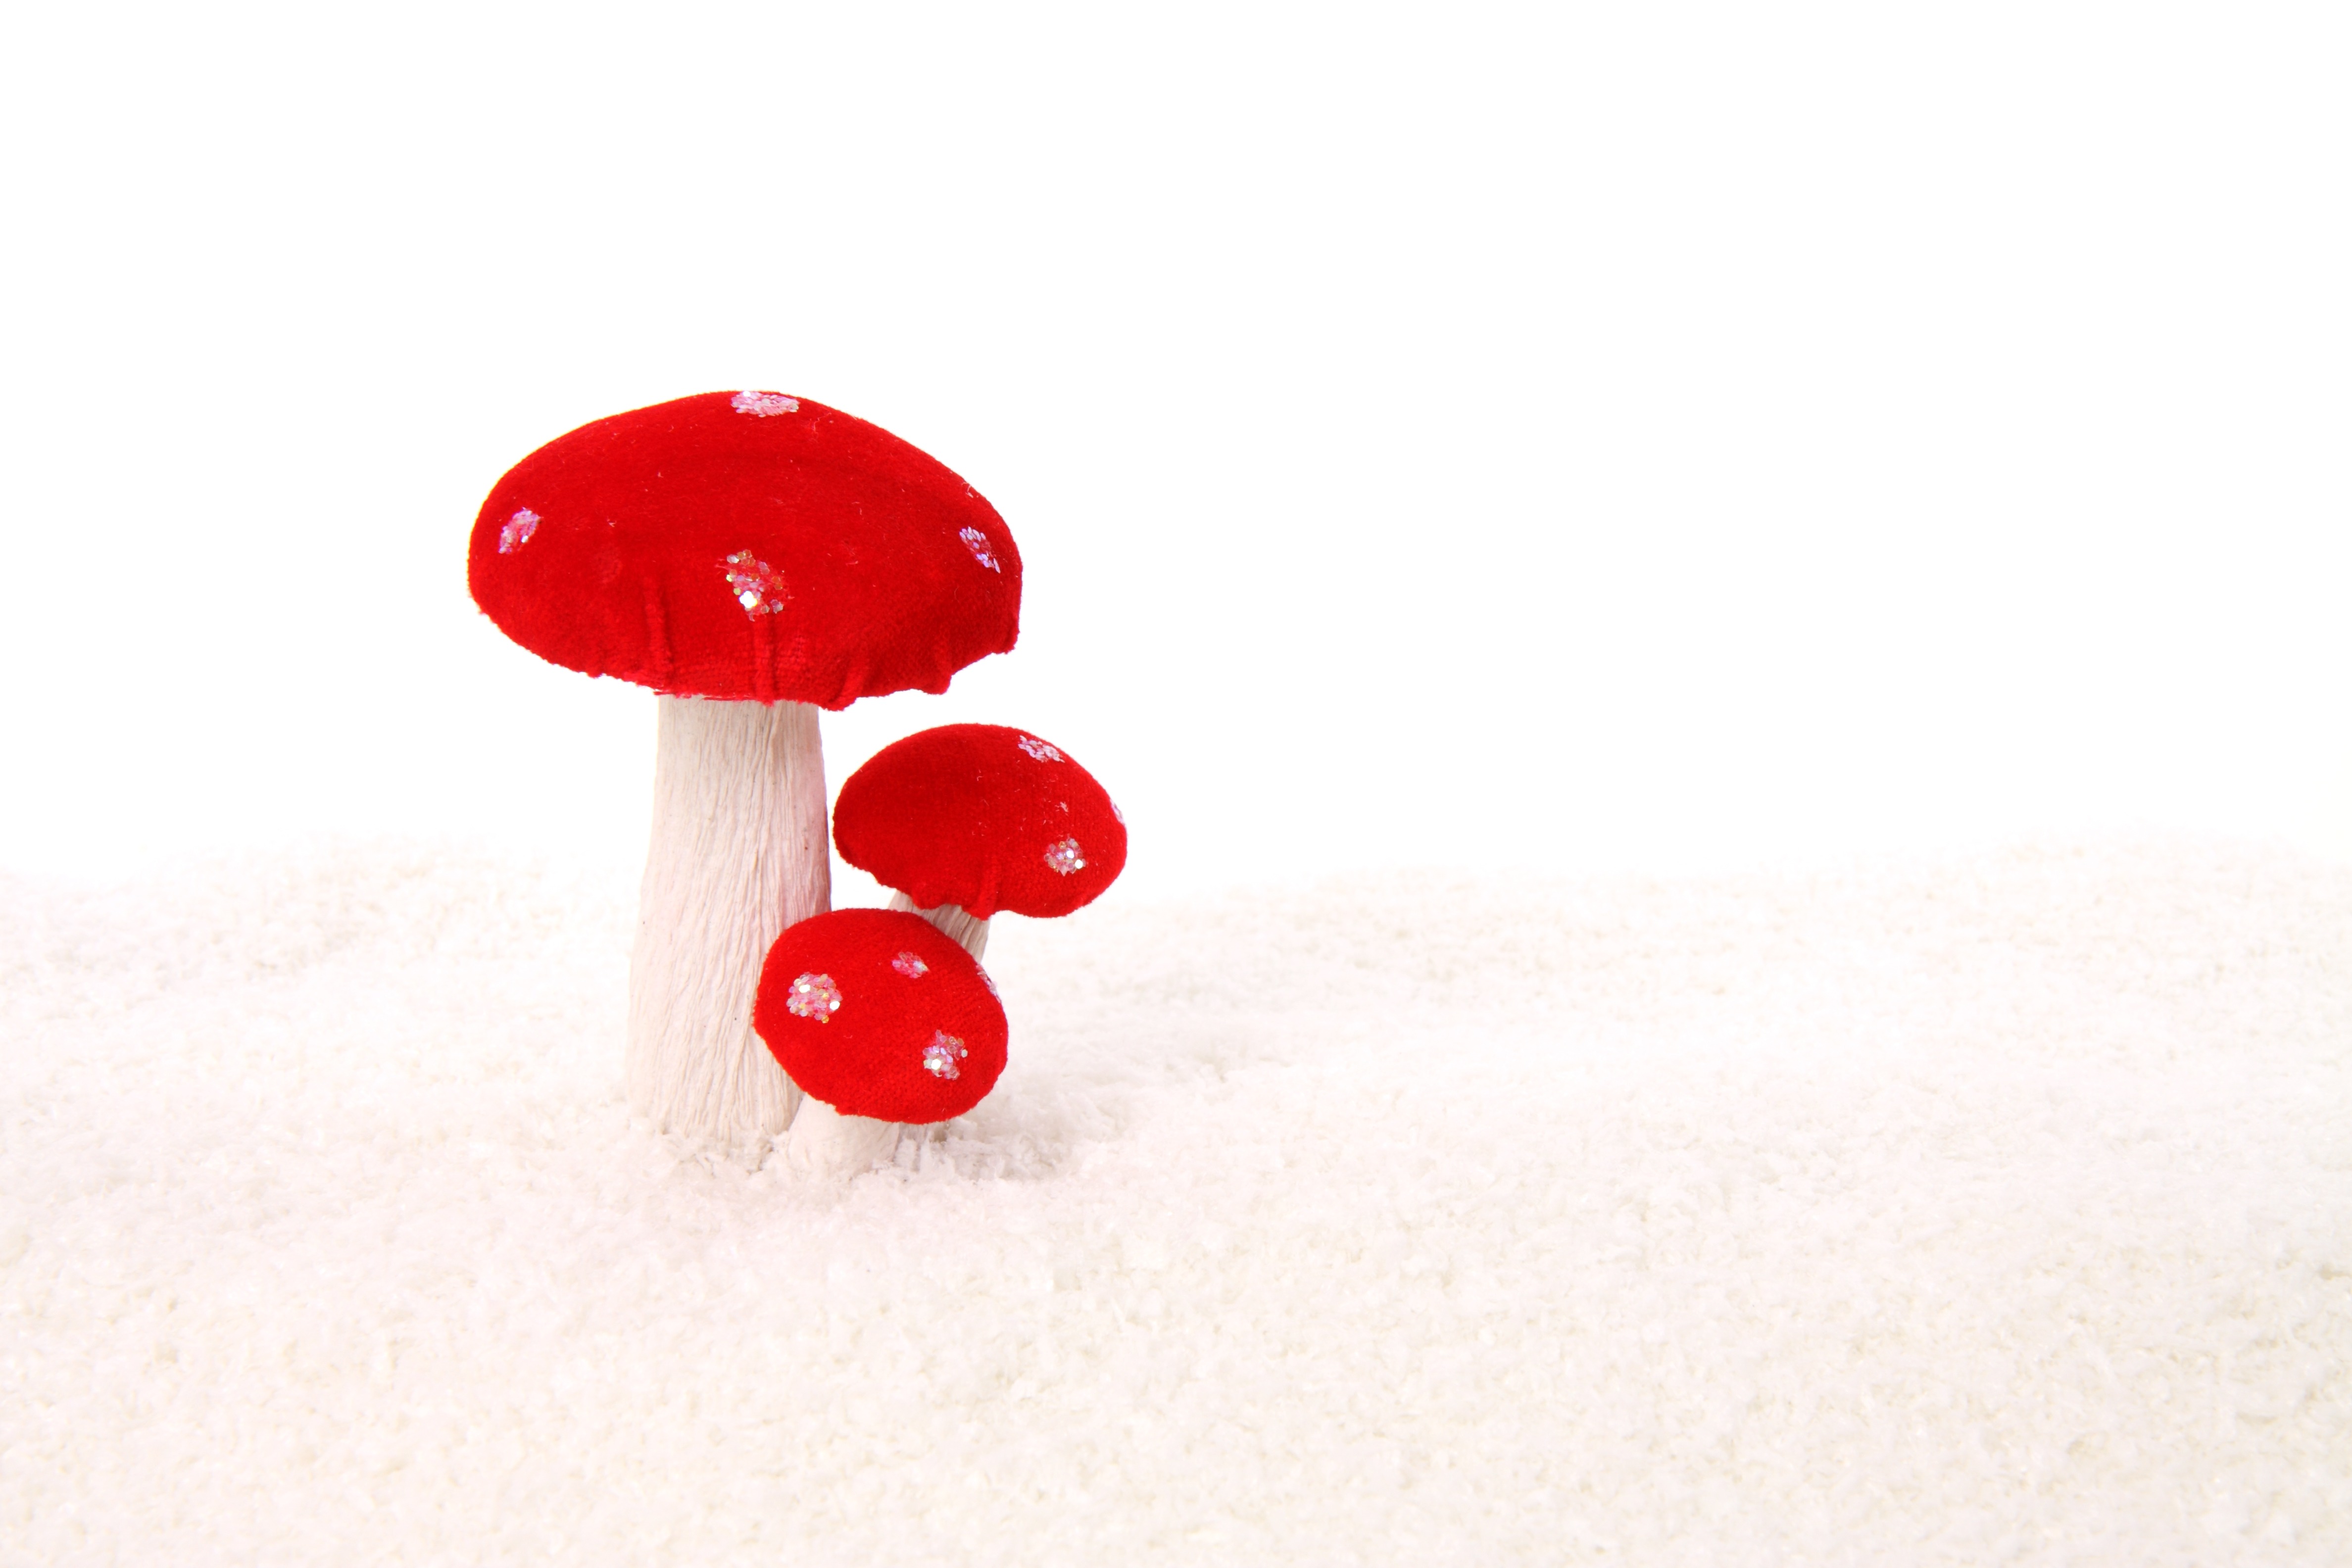
hand, snow, winter, white, flower, petal, isolated, celebration, heart, decoration, red, holiday, mushroom, christmas, organ, xmas, fashion accessory